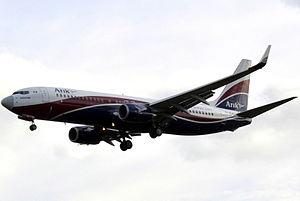
Arik Air est une compagnie aérienne nigériane opérant au niveau régional et international. Ses deux hubs principaux sont l'aéroport international Murtala Mohammed de Lagos et Nnamdi Azikiwe l'aéroport international Abuja. Le 3 avril 2006, Arik Air a repris l'ex- Nigeria Airways.